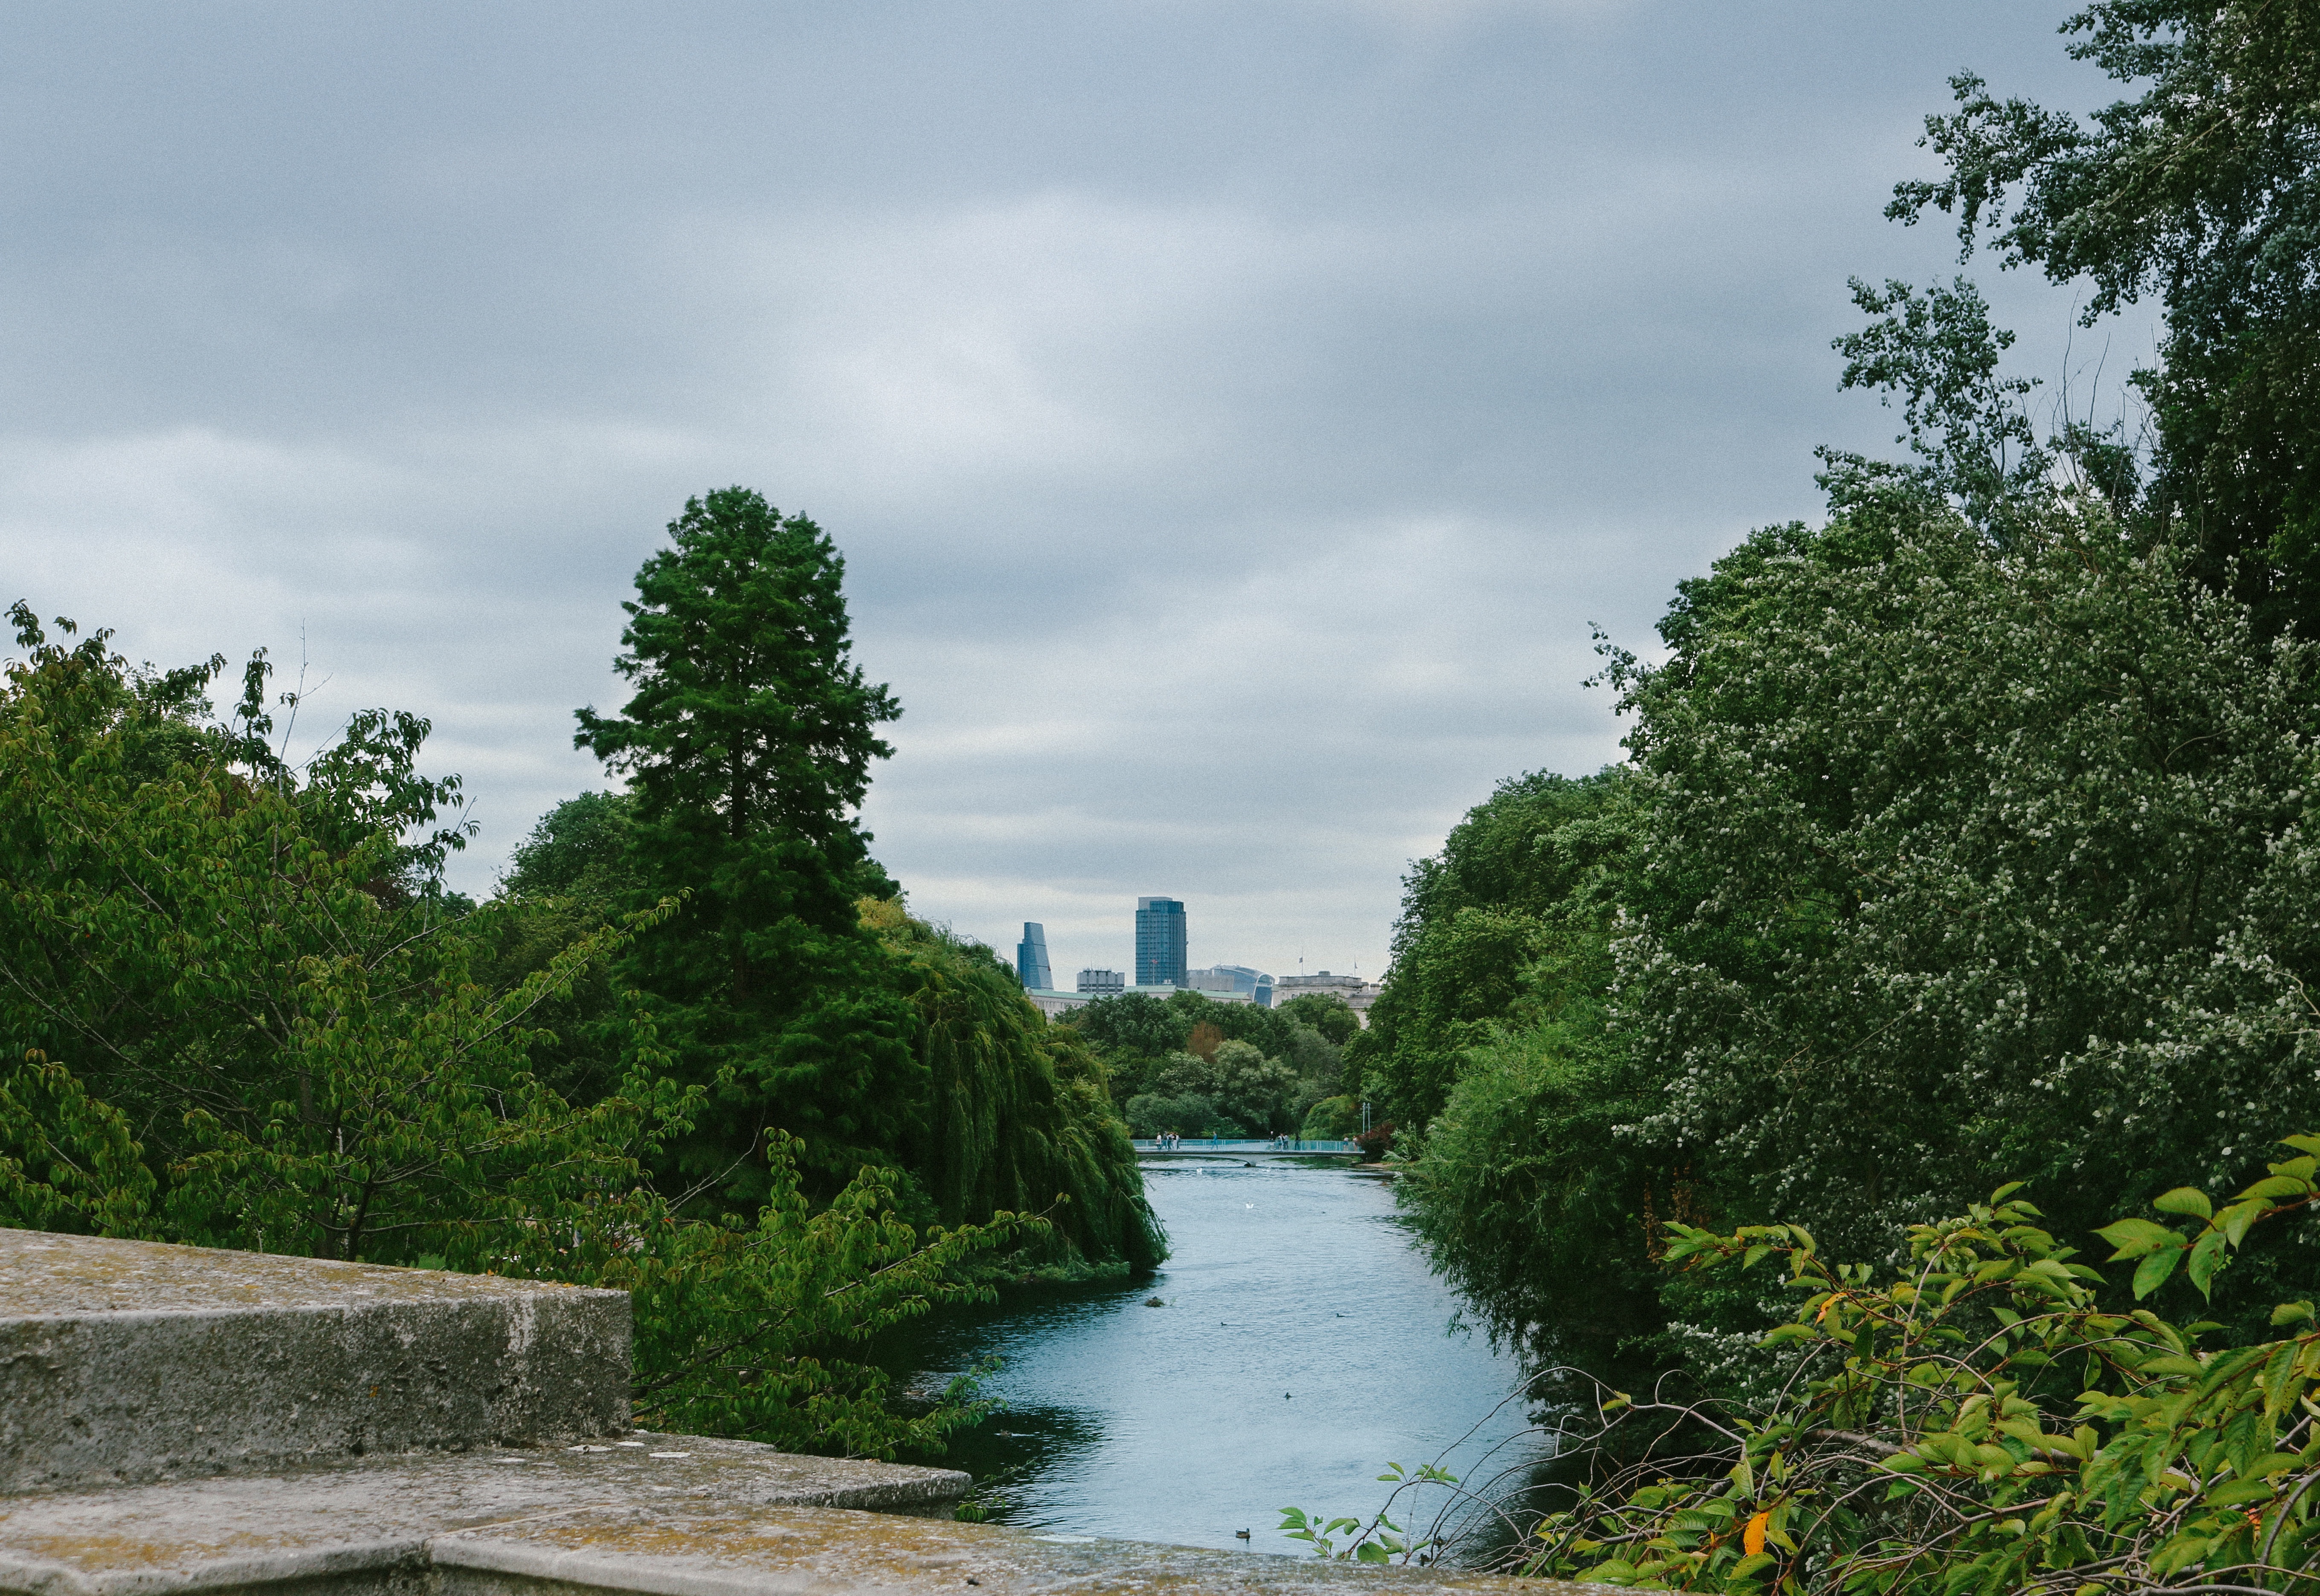
tree, water, bridge, river, park, reservoir, waterway, body of water, water feature